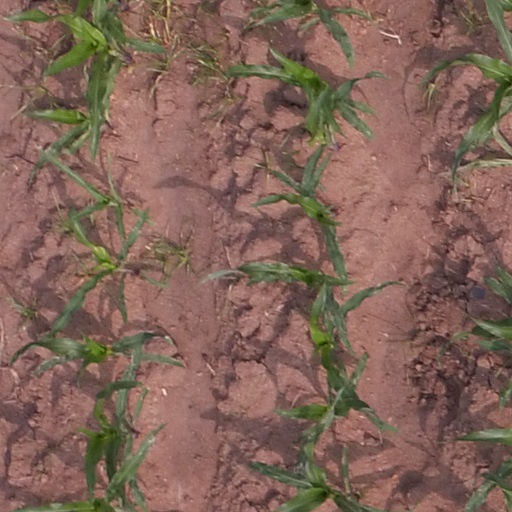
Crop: maize; corn